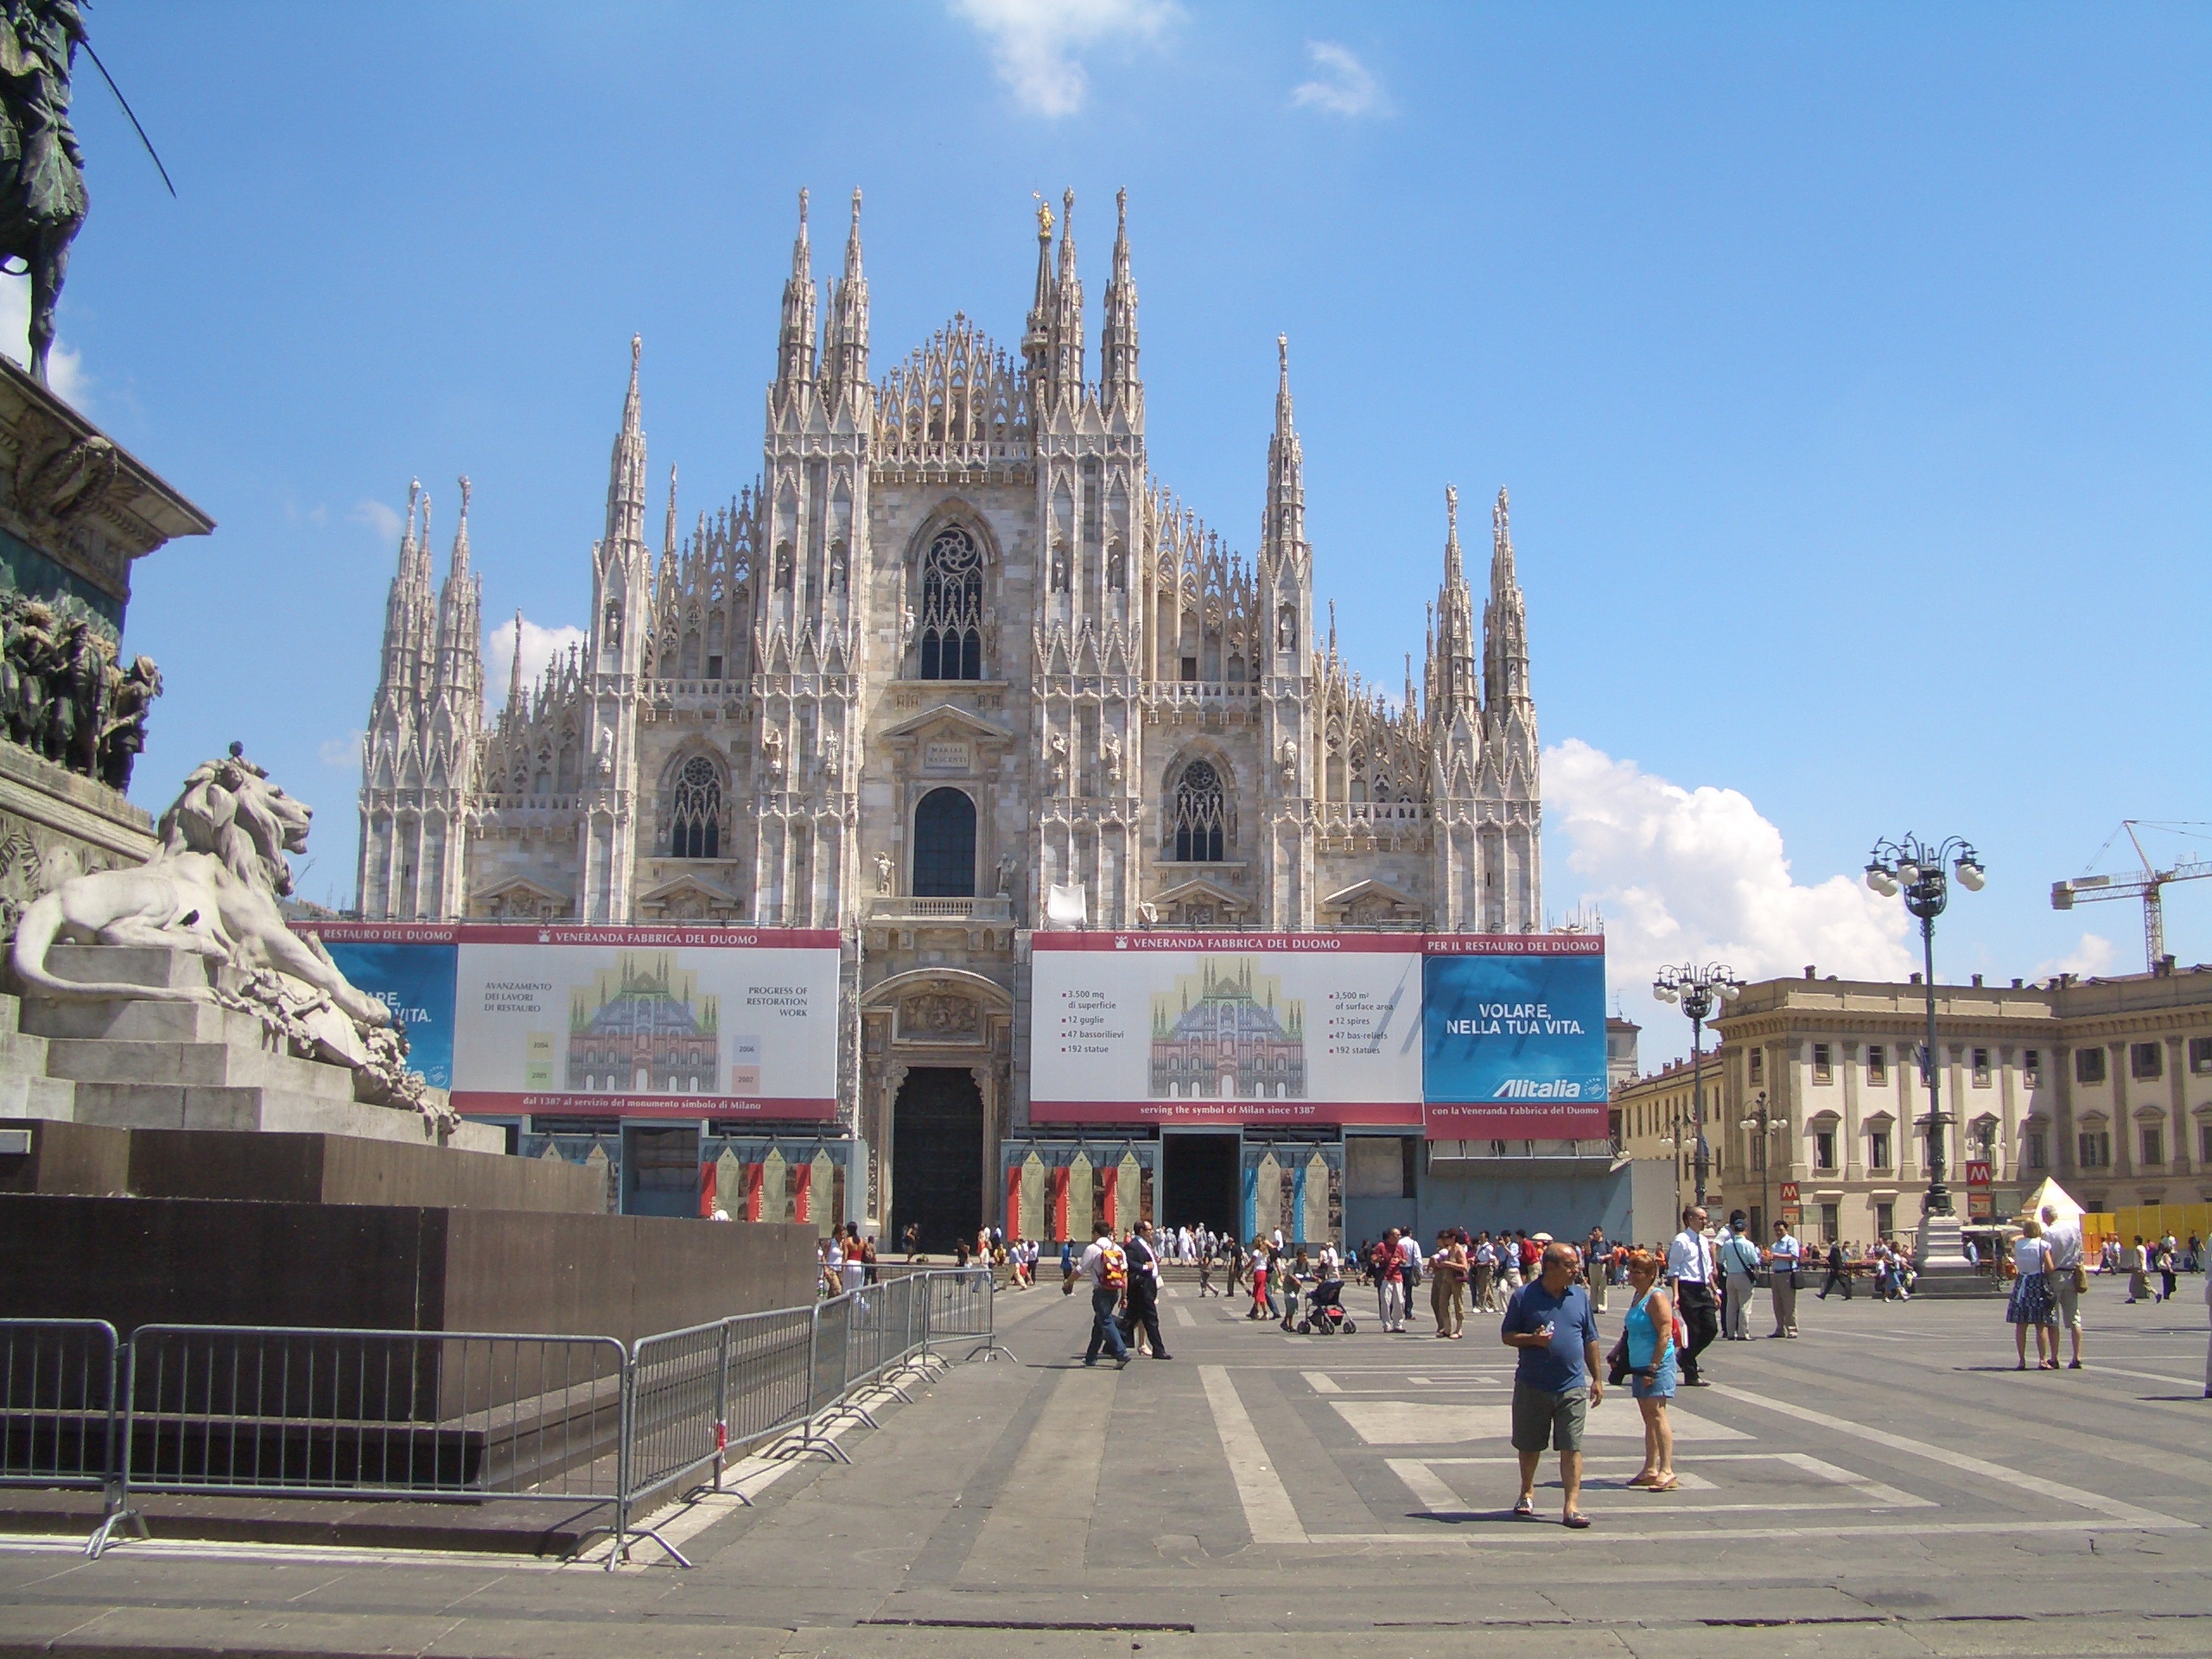
building, palace, downtown, plaza, landmark, cathedral, tourism, place of worship, town square, tours